Tianjin First Central Hospital

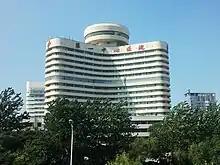
Hospital building

Tianjin First Central Hospital is a hospital in the Chinese metropolis of Tianjin. In addition to other medical services and teaching, it is a major center for liver transplants and otorhinolaryngological diagnosis. It was founded in 1949.